M551 Sheridan

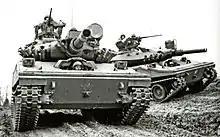
M551 Sheridans of E Troop, 17th Cavalry, 101st Airborne Division at Fort Campbell in April 1972

The first Sheridans arrived in South Vietnam in January 1969 and were accompanied by their factory representatives, instructors and evaluators as the new vehicles were issued to the 3rd Squadron, 4th Cavalry Regiment, and the 1st Squadron of the 11th ACR. By the end of 1970, there were more than 200 Sheridans in South Vietnam. They stayed in the field until the last U.S. armored cavalry unit, the 1st Squadron, 1st Cavalry Regiment prepared for re-deployment back to the United States in April 1972. By the end of its combat debut in 1972, the Sheridan had seen extensive action in the Vietnam War, being assigned to nearly all armored cavalry squadrons involved in that conflict.